Battle of Montebello (1859)

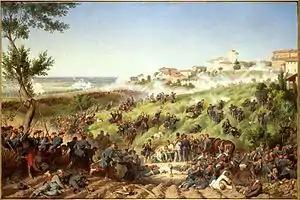
"Combat of Montebello, 20 May 1859" by Félix Philippoteaux, 1862.

At 2:30 p.m. on 20 May, Stadion was surprised by the sound of heavy gunfire coming from Genestrello. Urban's leading forces had suddenly collided with the infantry of General Forey's division, which was expecting an Austrian attack. As the bells of the Piedmontese church rang the alarm, Forey reinforced his advance posts with four battalions. Austrian reinforcements pressed on along the road and the railway line, despite persistent charges from the Piedmontese "Novara" and "Montferrato" light cavalry regiments. The arrival of the bulk of Forey's division stabilized the situation. On the plain, General 's brigade occupied the fortified farm of Cascina Nuova, while General 's brigade seized the heights on the French right. Stadion's troops outnumbered the French three to one, but the latter's concentration at the decisive position in front of Montebello gave the French a local numerical superiority.